Field effect (chemistry)

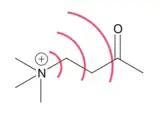
Field effect on a carbonyl arising from the formal charge on N in a quaternary ammonium salt.

A field effect is the polarization of a molecule through space. The effect is a result of an electric field produced by charge localization in a molecule. This field, which is substituent and conformation dependent, can influence structure and reactivity by manipulating the location of electron density in bonds and/or the overall molecule. The polarization of a molecule through its bonds is a separate phenomenon known as induction. Field effects are relatively weak, and diminish rapidly with distance, but have still been found to alter molecular properties such as acidity.